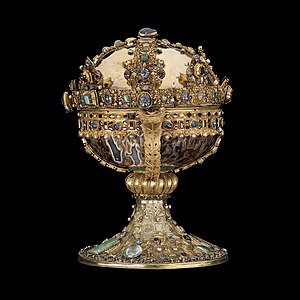
Historiska museet / Galleri fra guldrummet
Statens historiska museum, eller Historiska museet, er et museum i Stockholm i Sverige. Museet ligger i krydset Narvavägen /Linnégatan i bydelen Östermalm i Stockholm. Museumsbygningen blev bygget 1934-39 af arkitekterne Bengt Romare og Georg Scherman.